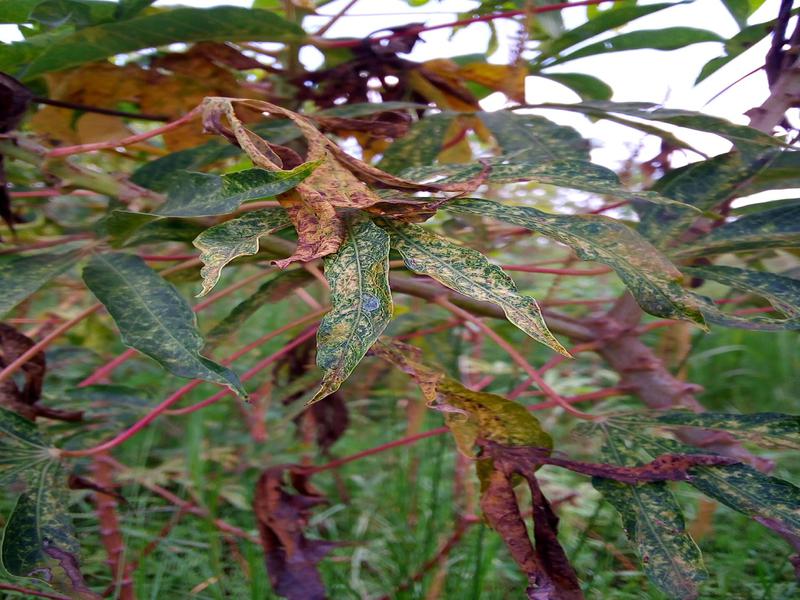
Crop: cassava
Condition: green_mottle